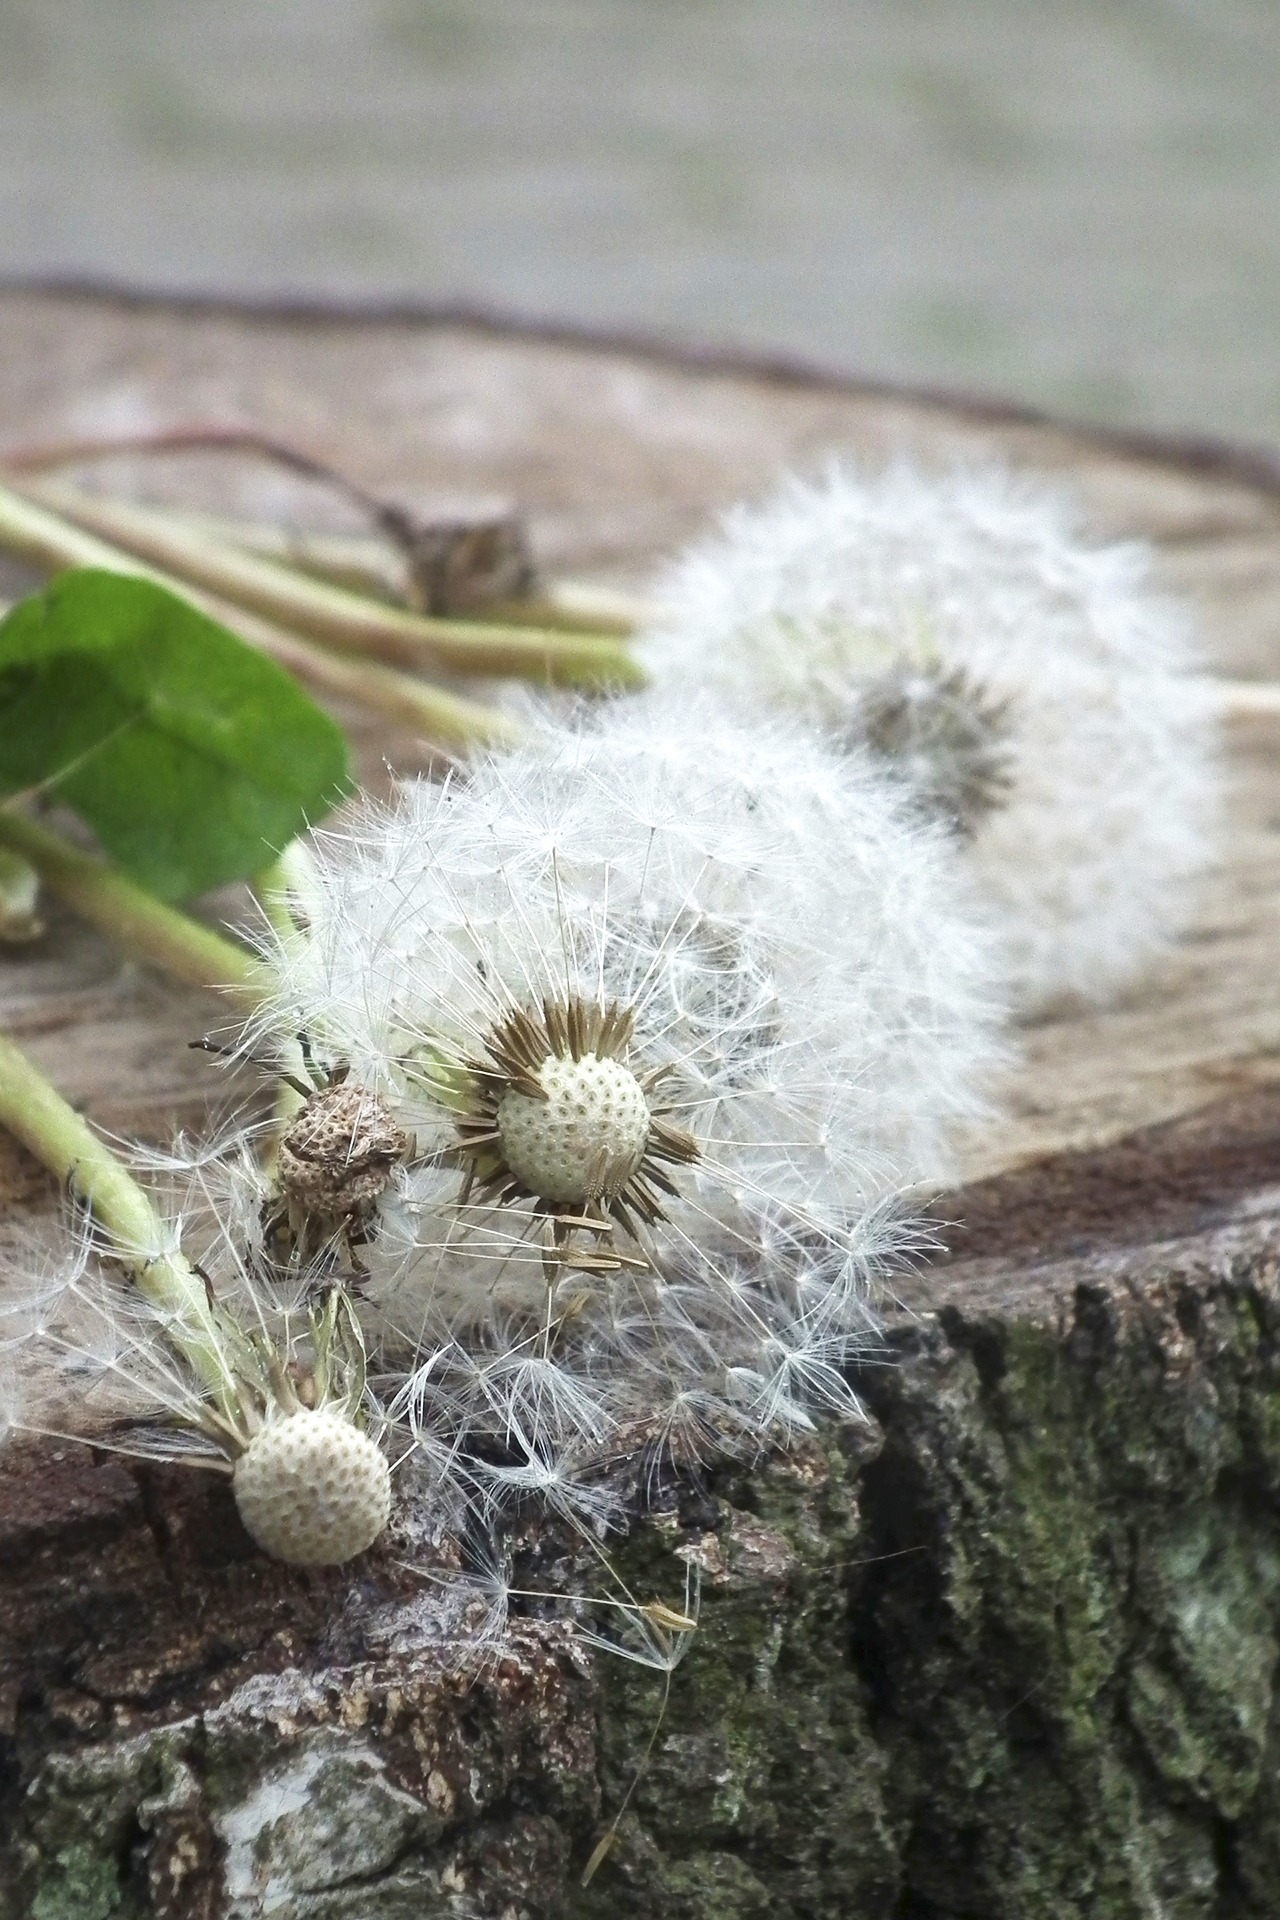
nature, grass, cactus, plant, white, meadow, dandelion, flower, frost, botany, garden, flora, fauna, wildflower, close up, faded, macro photography, flowering plant, daisy family, land plant, thorns spines and prickles